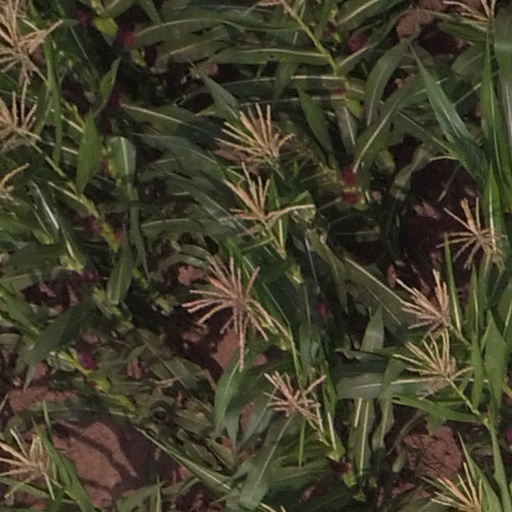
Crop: maize; corn